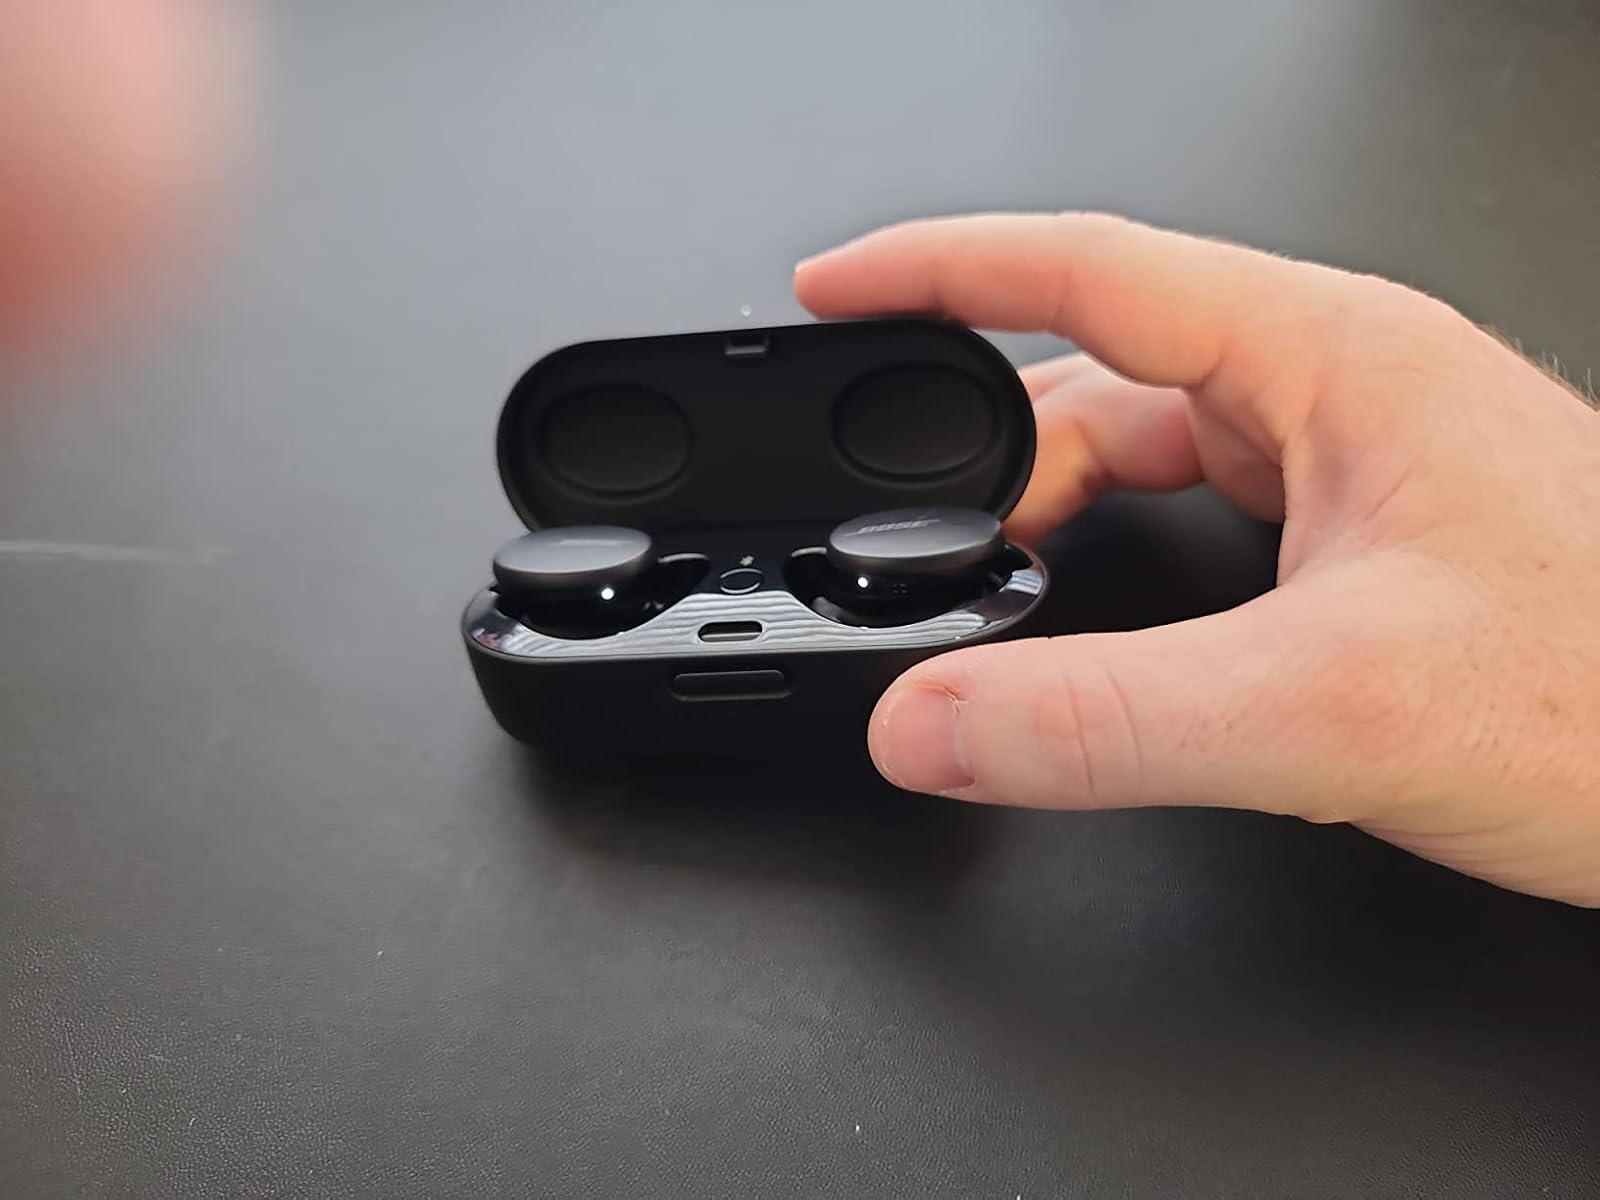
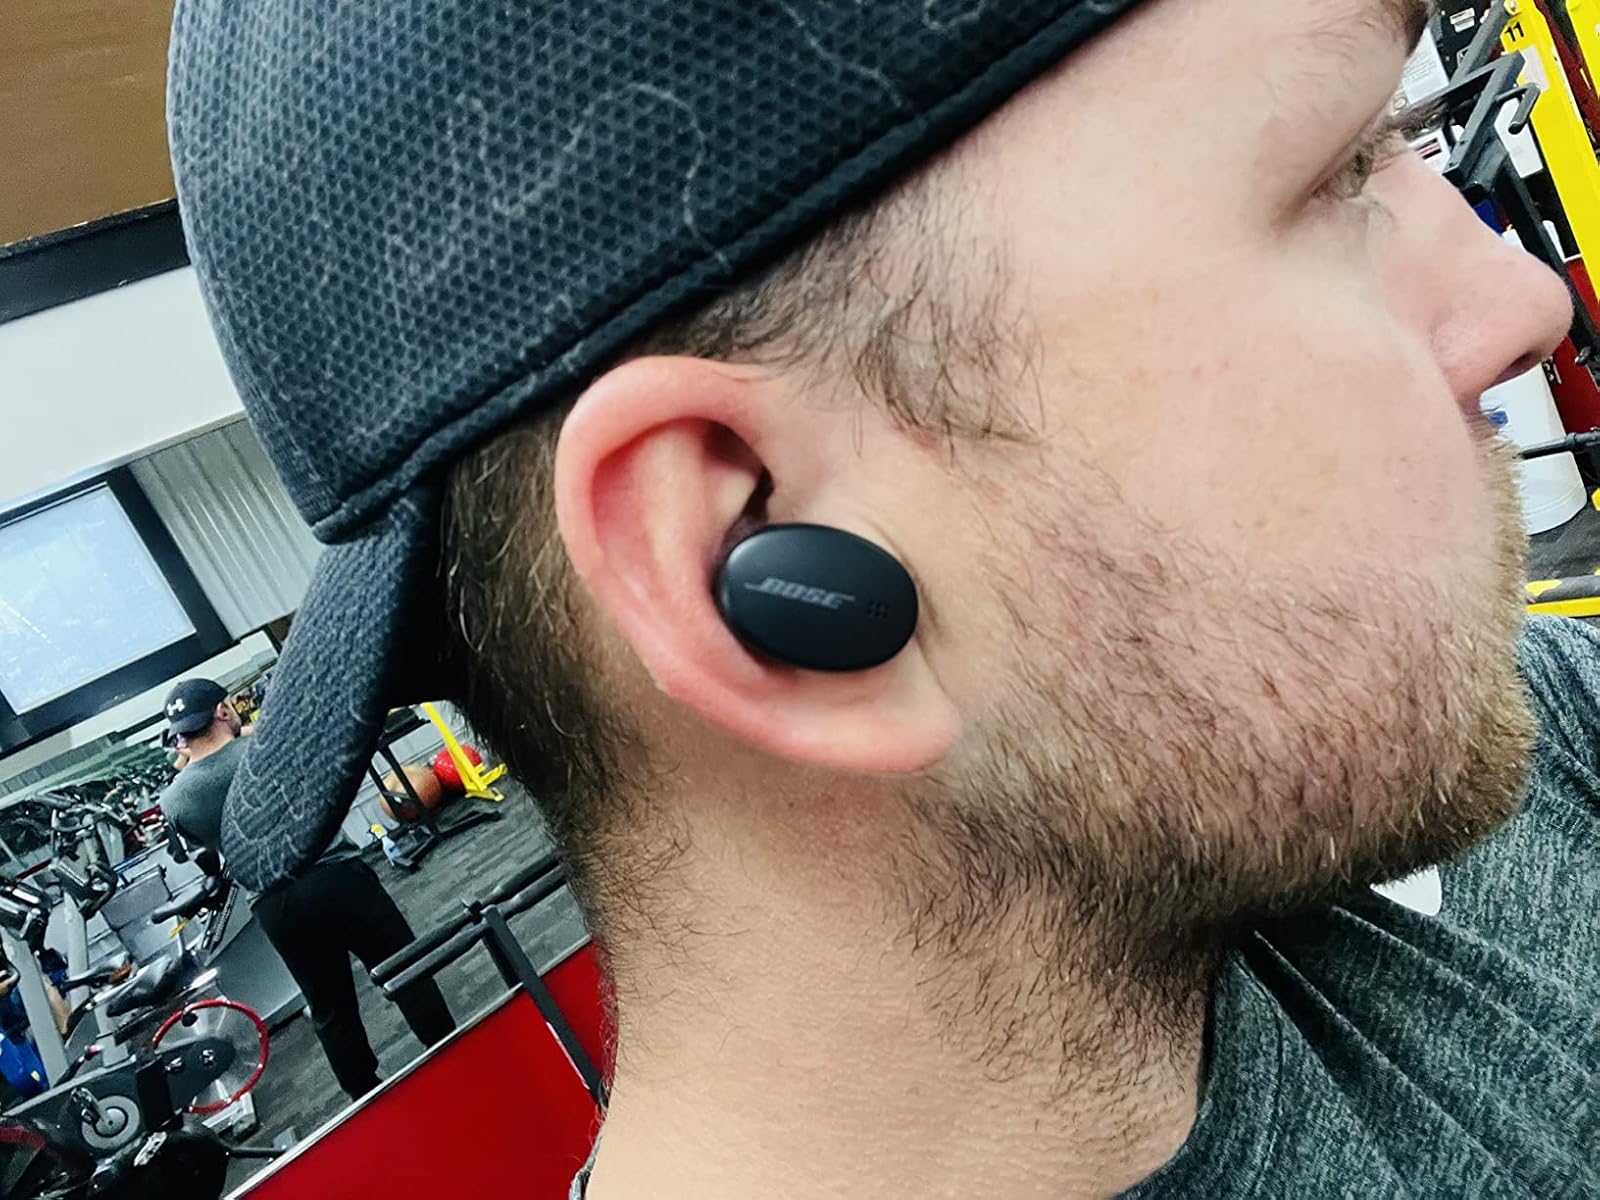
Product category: earbuds
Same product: yes